Lužnica Manor

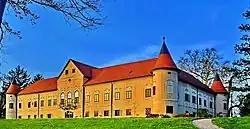
Castle as seen from its southern side

Lužnica Castle is a baroque building in Zaprešić, Croatia.